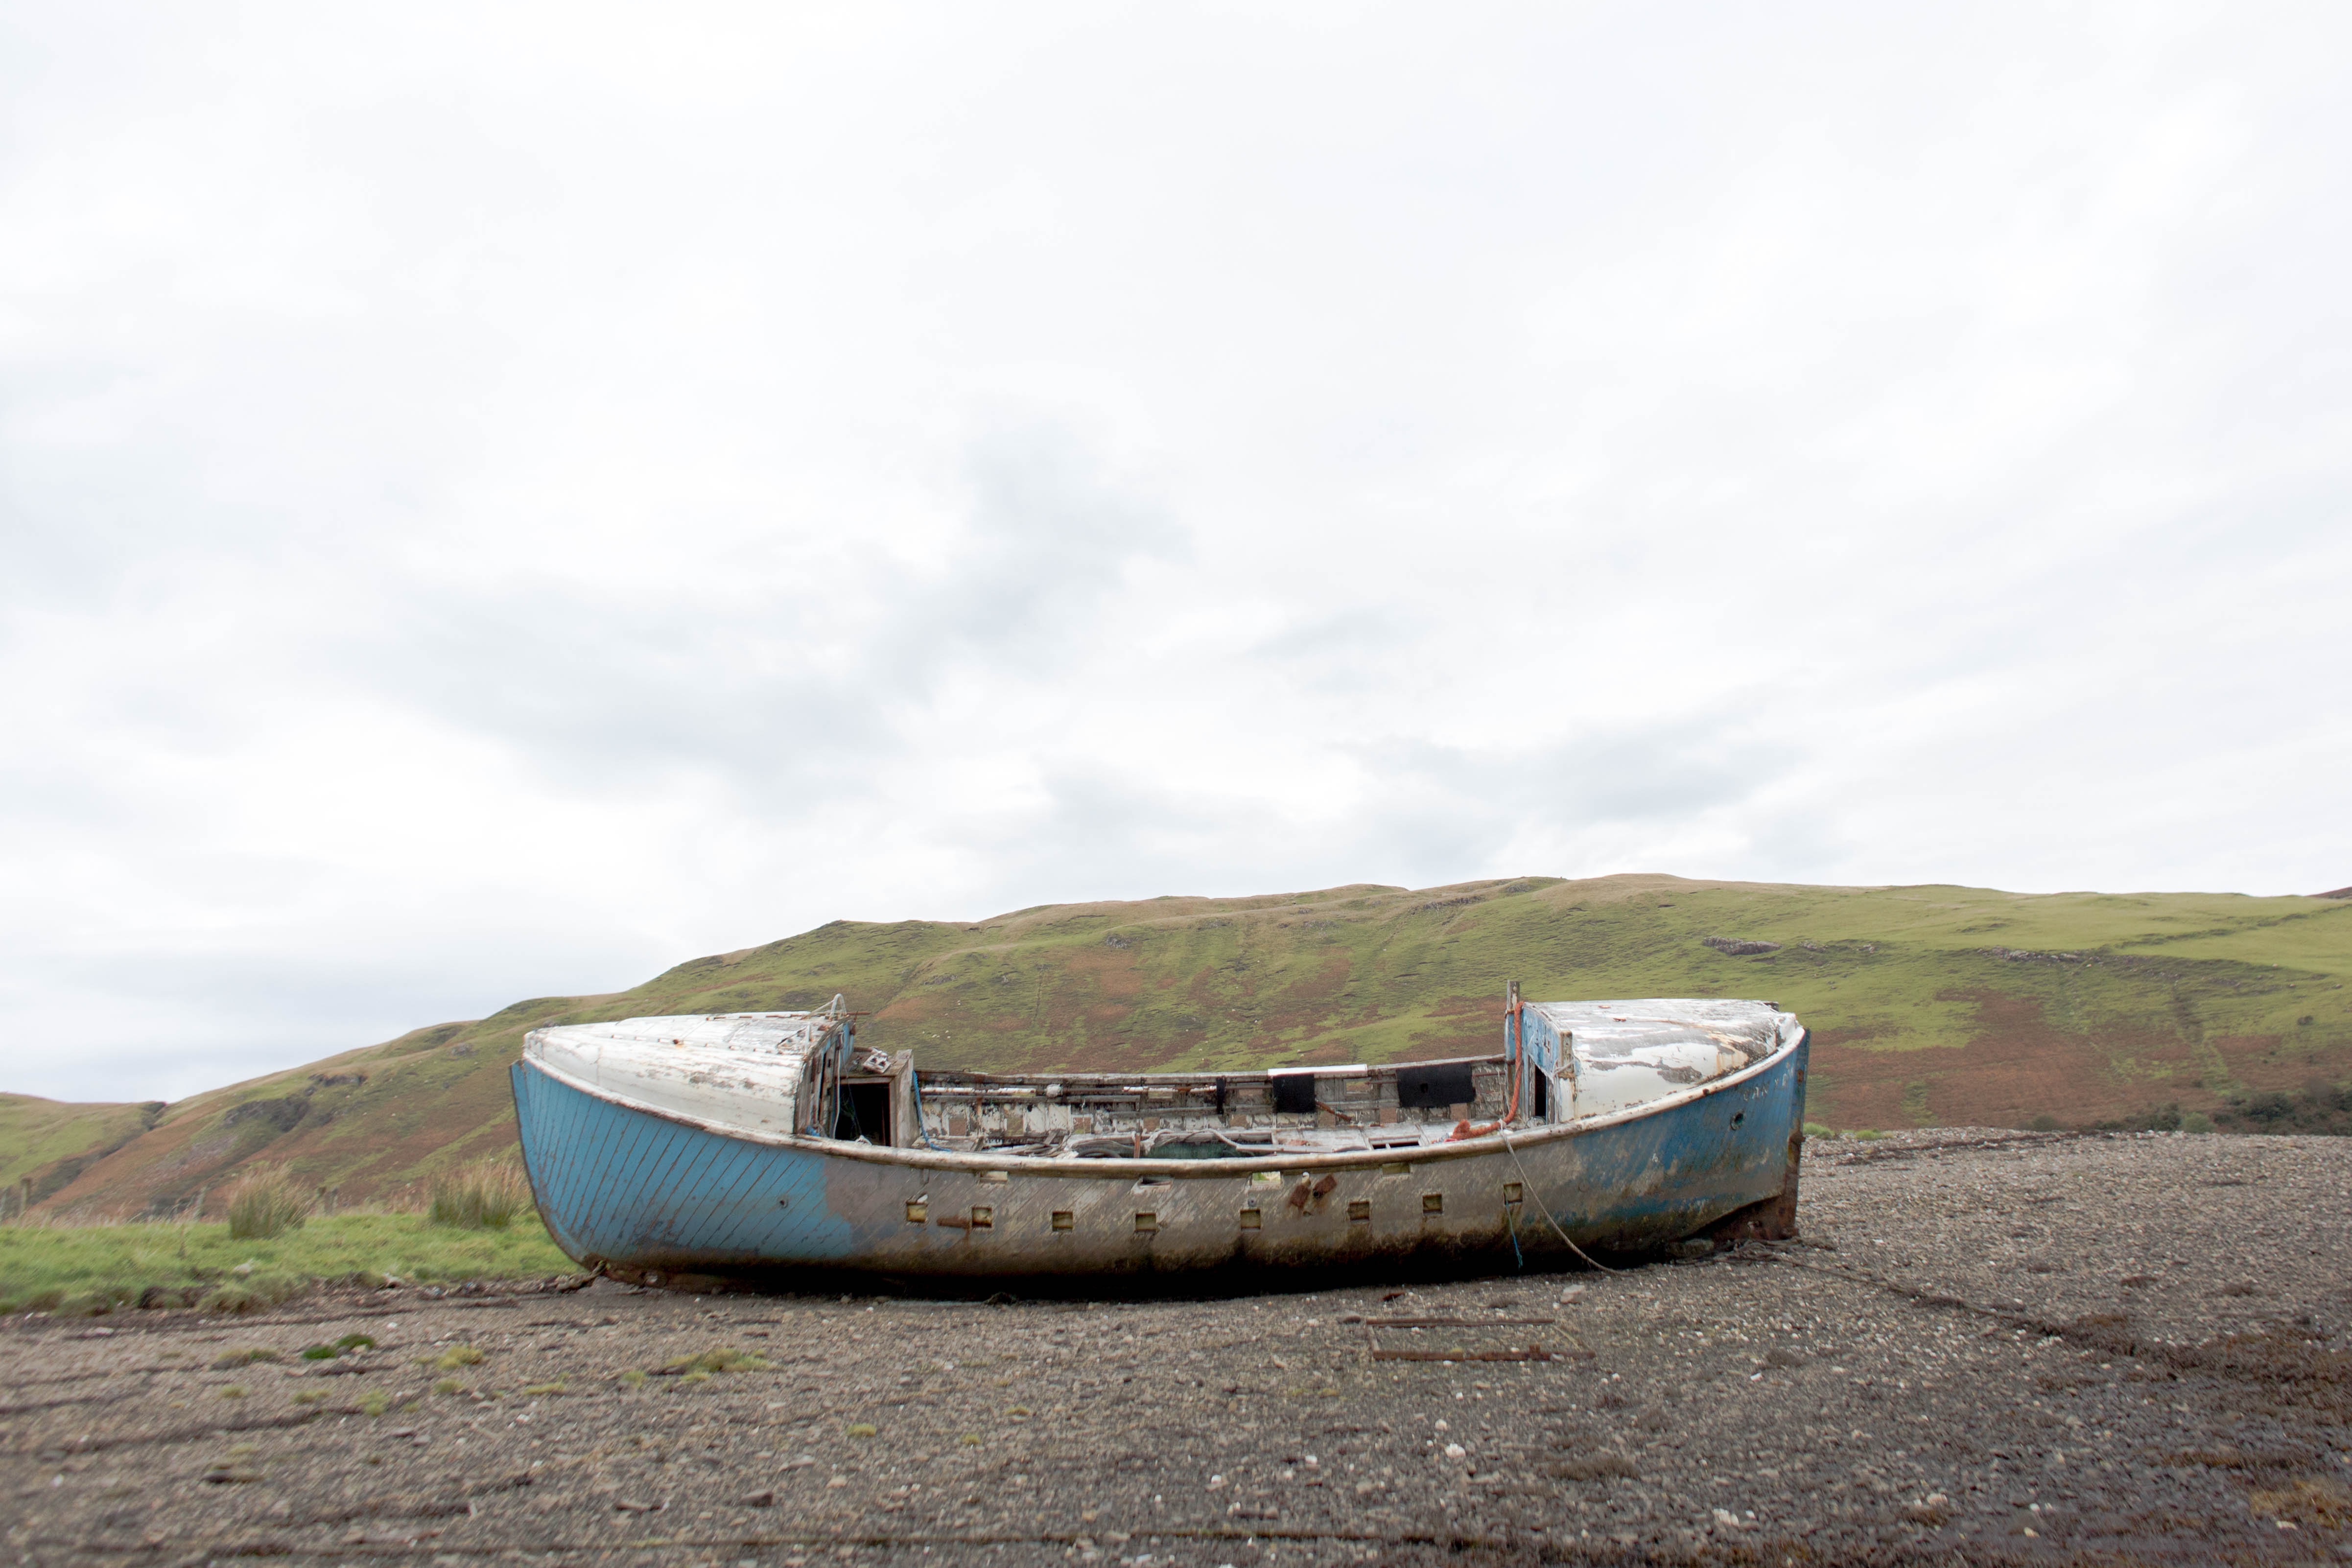
sea, coast, boat, photography, shore, panorama, canoe, vehicle, bay, reservoir, watercraft, dinghy, watercraft rowing